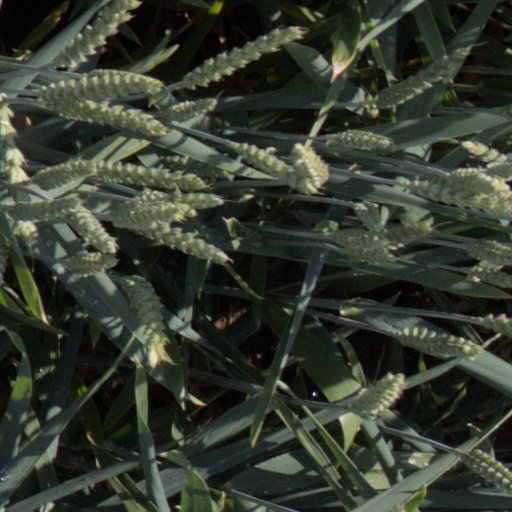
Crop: wheat